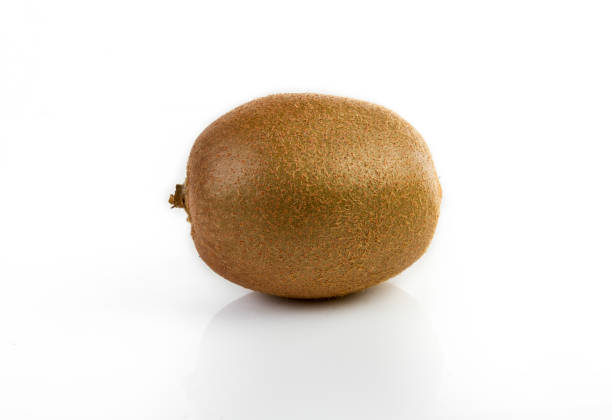
Label: Kiwi